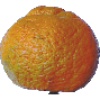
Label: Mandarine 1